Blower door

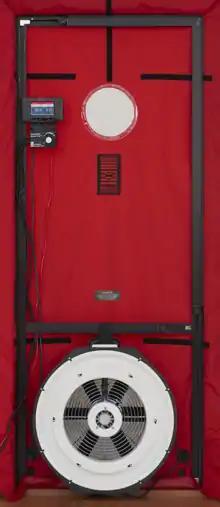
Single fan blower door system

A blower door is a machine used to perform a building air leakage test. It can also be used to measure airflow between building zones, to test ductwork airtightness and to help physically locate air leakage sites in the building envelope.